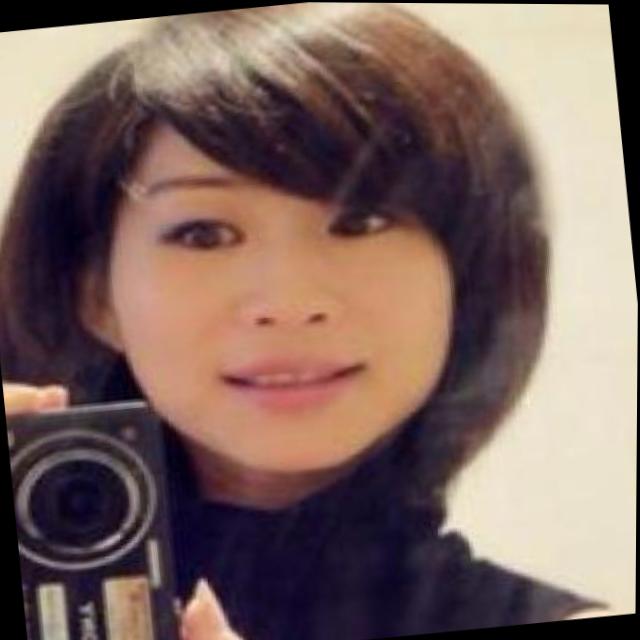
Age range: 21-44